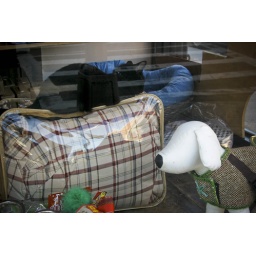
A city cat napping in the window of City Dog - Vernon Blvd - LIC